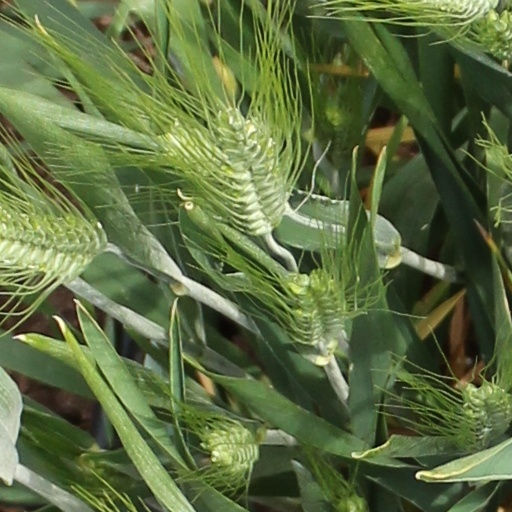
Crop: wheat